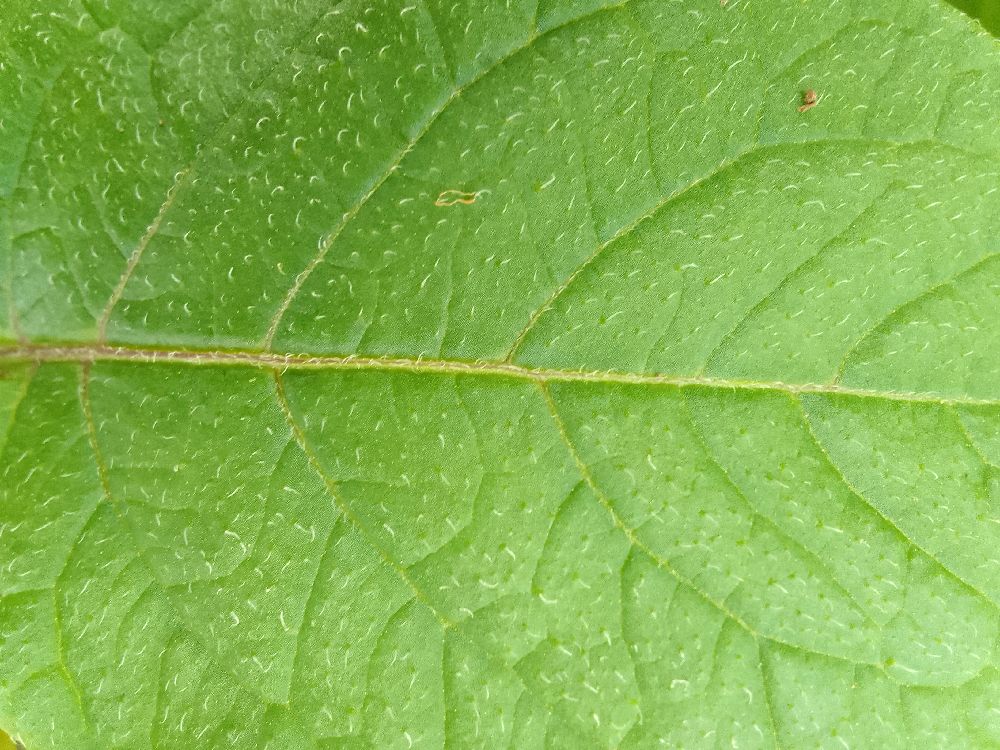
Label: Healthy